Handcrafts and folk art in Chiapas

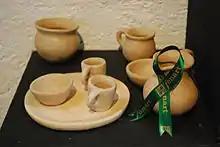
Pottery from a competition on display at the Museo de las Culturas Populares de Chiapas in San Cristobal de las Casas

The pottery produced today is not as sophisticated as that which was produced during the height of the Maya culture. The techniques used to produce it are simple, but it still has cultural and artistic value. Potters can be found in Chiapa de Corzo, Mazapa de Madera, Amantengo del Valle, La Frontera, Tonalá, Ocuilapa, Suchiapa, and San Cristóbal de las Casas. The most common pottery items are everyday utensils such as pots, casseroles, comals, jars, cantaros, vases, candle holders, and flowerpots.